Turisanus

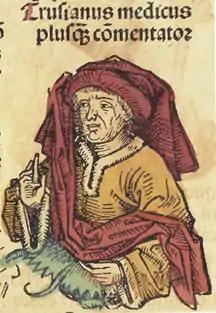
Generic portrait of ""Trusianus medicus plusq[a]m com[m]entator"", woodcut from the "Nuremberg Chronicle"

Turisanus de Turisanis was the Latin name of Pietro Torrigiano de' Torrigiani (died c. 1320), a theoretical physician from a well-known Florentine family who taught medicine in Paris, c. 1305–19, and wrote an elaborated and influential series of commentaries on Galen's "Microtechni", "Plusquam commentum in Microtechni Galenii" and a shorter "De hypostasi urine Galeni". The two commentaries, all that survives of Torrigiani's output, were printed together by Ugo Rugerius in 1489, and in several later editions, both incunabula and 16th-century printings. The work took the conventional form of the set of "quaestiones disputatae" familiar in Scholasticism.